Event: Nepal Earthquake
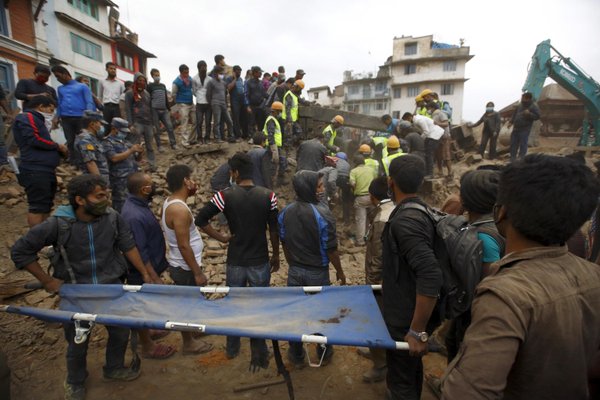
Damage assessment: damage